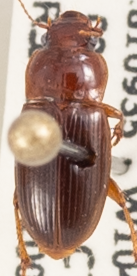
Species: Harpalus desertus
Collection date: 2020-09-02
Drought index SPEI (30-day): -1.77
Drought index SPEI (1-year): -0.9
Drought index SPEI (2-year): -0.2